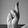
ASL letter: R